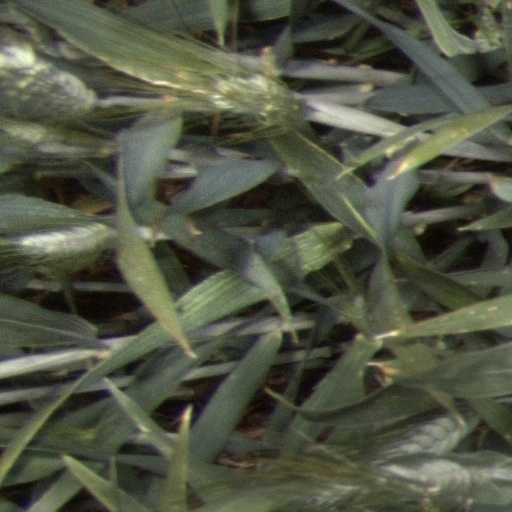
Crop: wheat